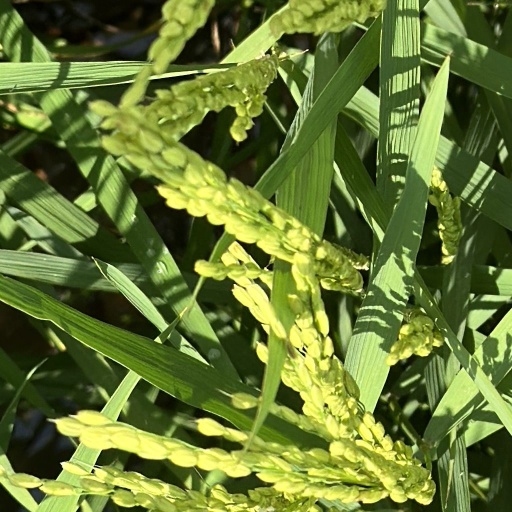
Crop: rice